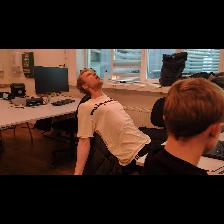
Label: Human